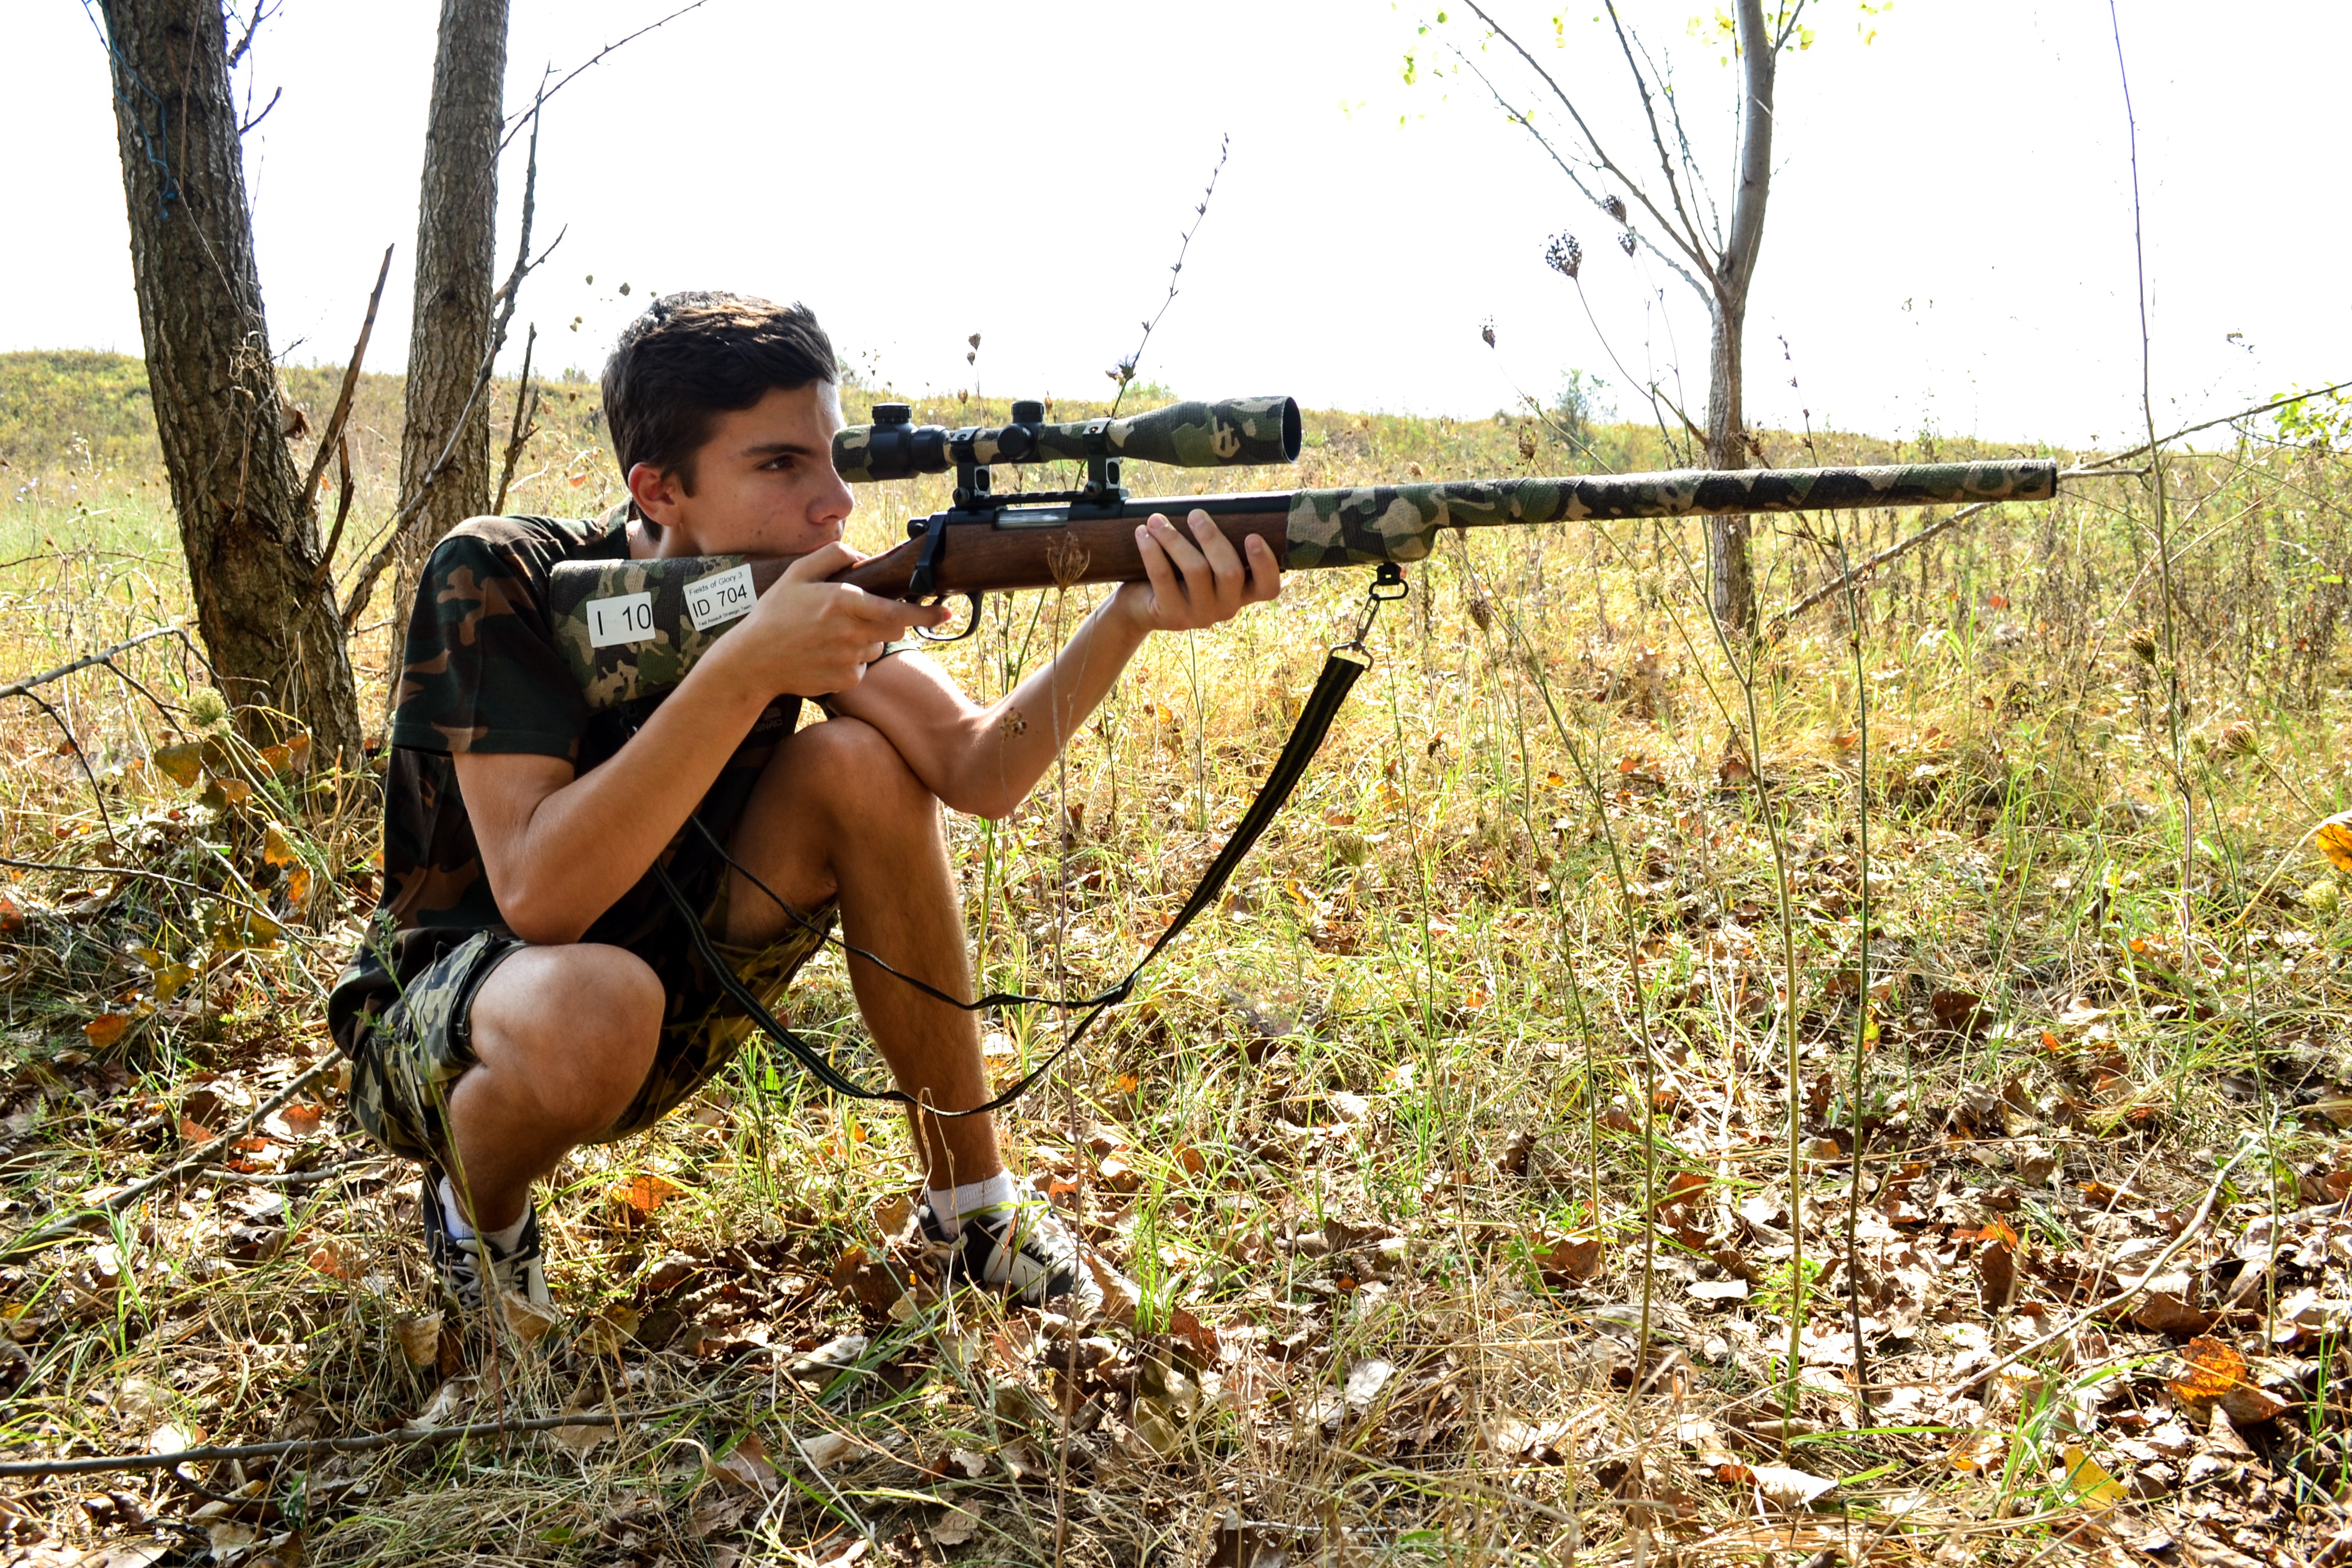
man, male, guy, soldier, army, jungle, weapon, sports, gun, rifle, special, sniper, defend